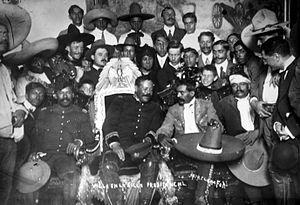
José Doroteo Arango Arámbula plus connu sous le pseudonyme de Francisco Villa, ainsi que sous l'hypocoristique mexicain de Francisco : Pancho, né le, est un hors-la-loi mexicain devenu chef de la División del Norte et général de l'armée fédérale au cours de la révolution mexicaine.